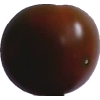
Label: tomato_maroon